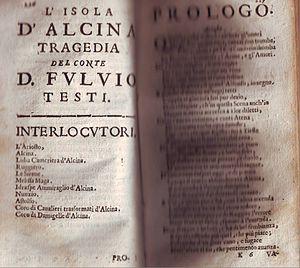
Fulvio Testi né le 23 août 1593 à Ferrare et mort le 28 août 1646 à Modène est un poète italien du XVIIᵉ siècle.